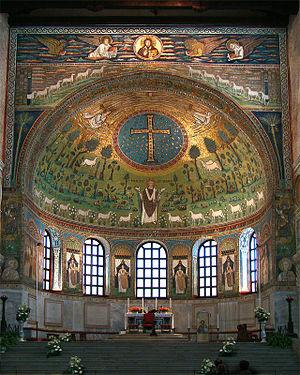
Basilique Saint-Apollinaire in Classe, Ravenne, Émilie-Romagne, Italie. L'abside.
La province de Ravenne est une province d'Émilie-Romagne en Italie qui confine au nord avec la province de Ferrare, à l’ouest avec la province de Bologne, au sud avec la province de Florence et avec la province de Forlì-Cesena, à l’est avec la mer Adriatique.